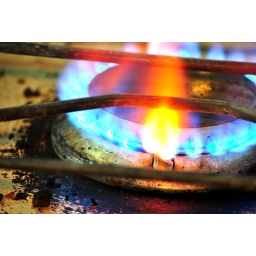
The gas stove in our kitchen. And one orange flame... (which is technically incomplete combustion... YAY FOR NERDS!)